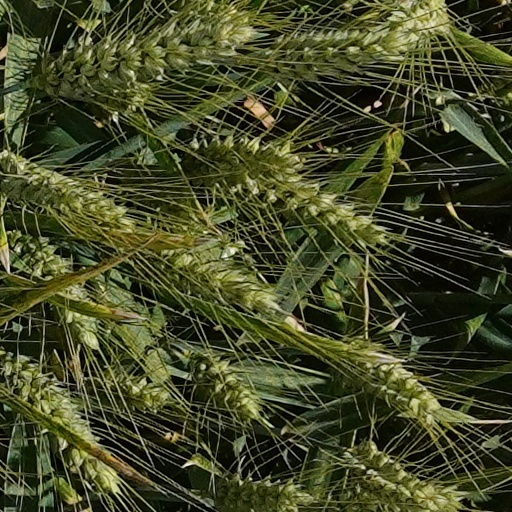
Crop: wheat